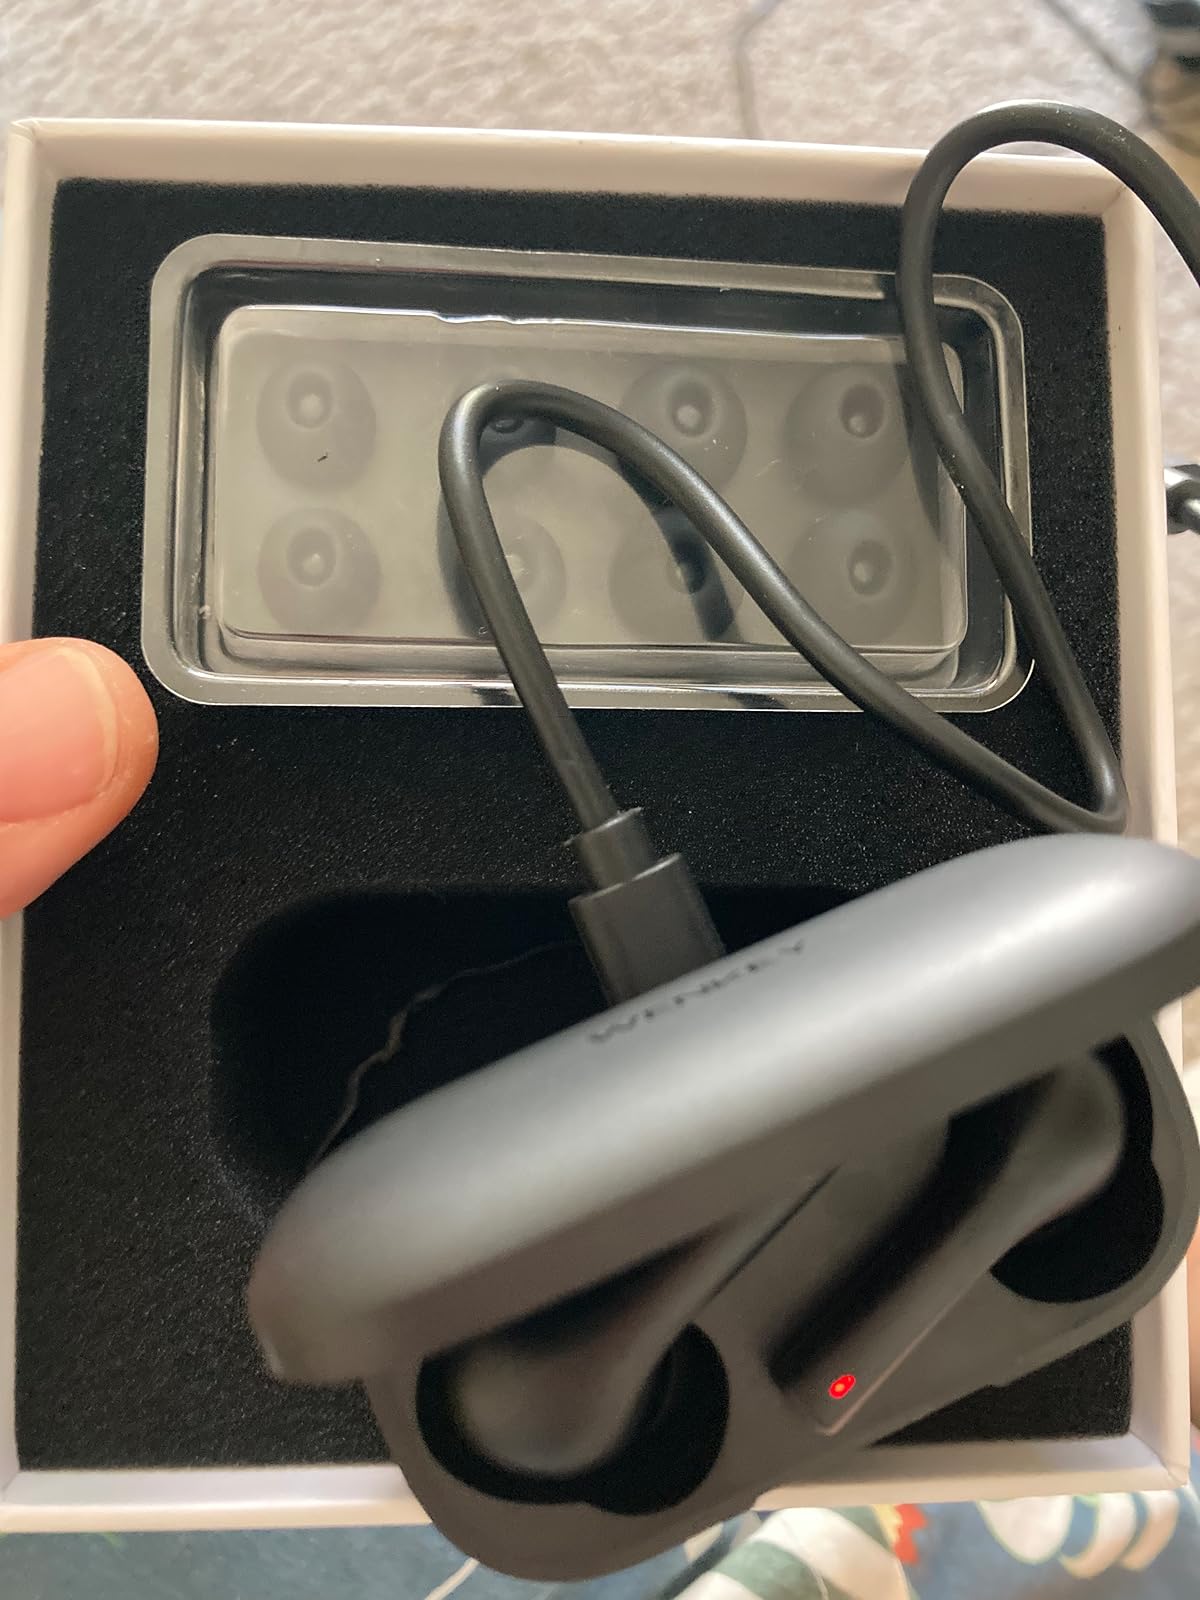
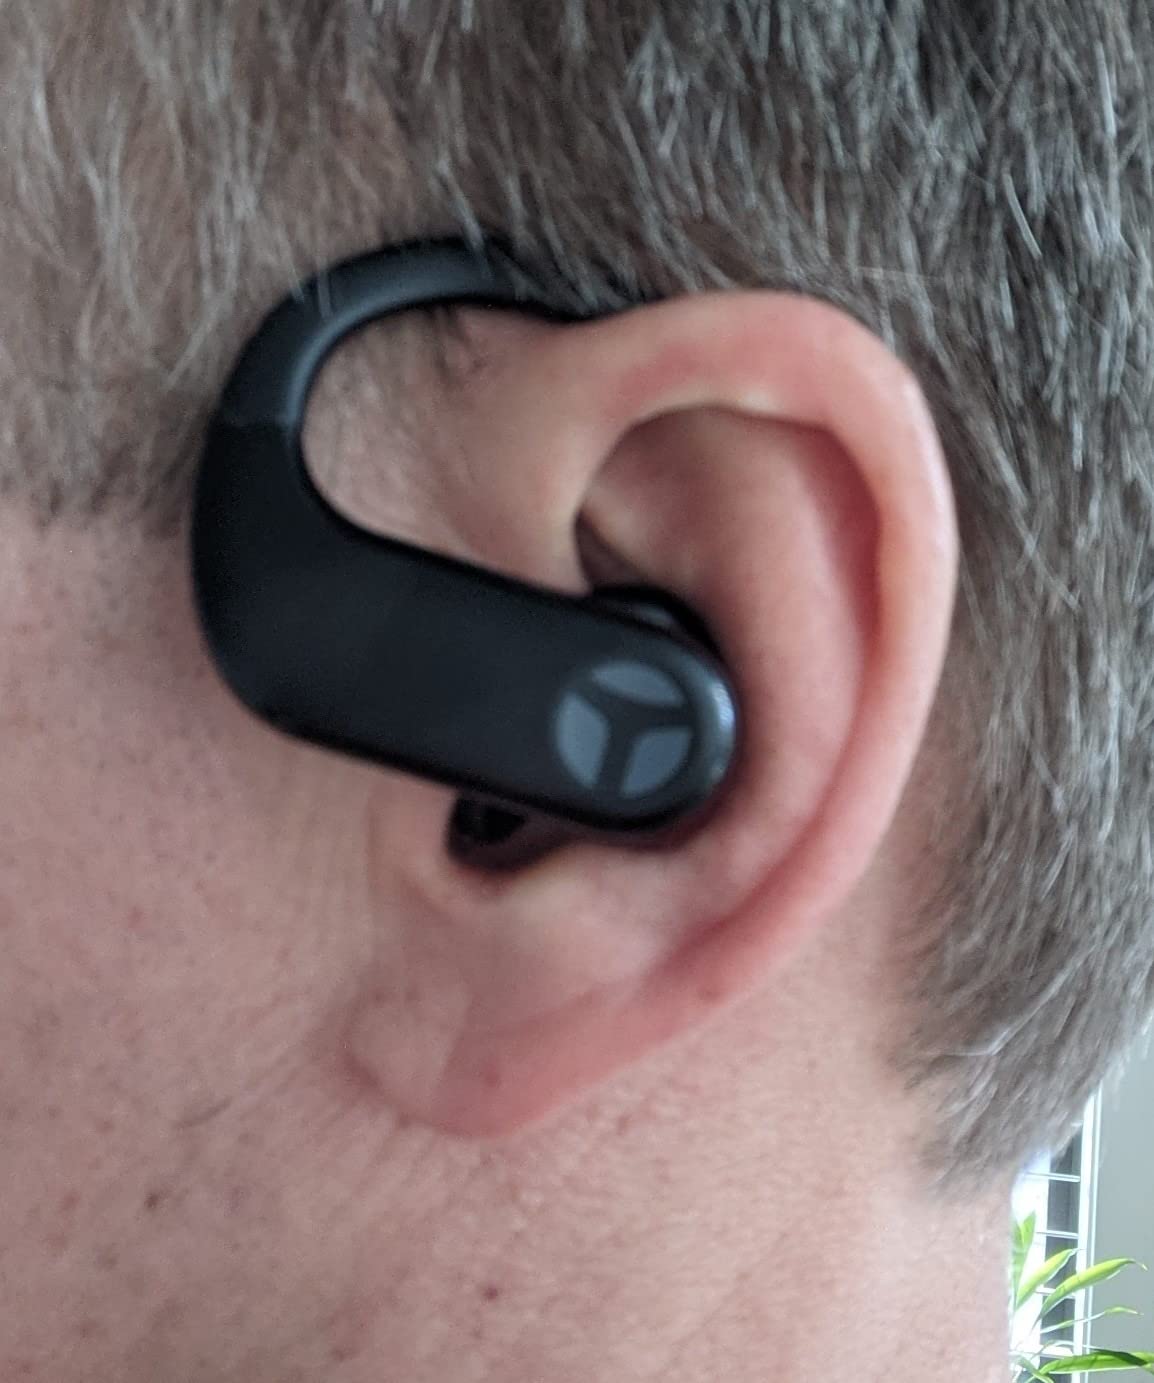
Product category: earbuds
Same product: no